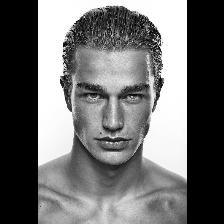
Label: Human